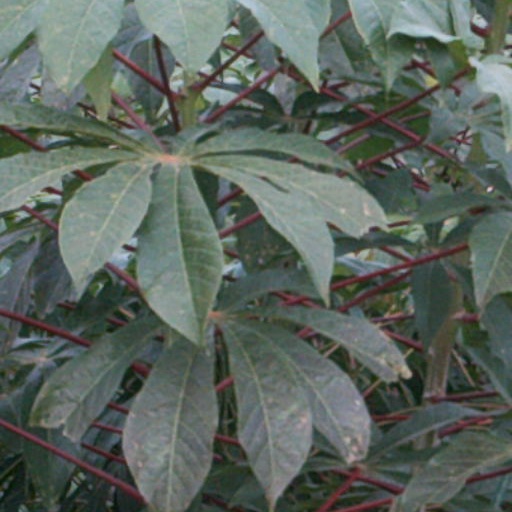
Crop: cassava